My Autumn Empire

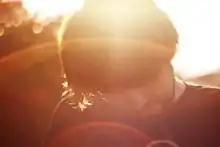

My Autumn Empire is the solo work of Staffordshire based multi-instrumentalist and songwriter; Benjamin Holton of epic45, the project was started in 2007 after a limited run of releases were collected and distributed. To date My Autumn Empire has released five full studio albums; "The Village Compass" (2010) and "II" (2012) (pronounced "two"), "The Visitation" (2013) , "Dreams of Death and Other Favourites" (2015) and "Oh, Leaking Universe" (2018) through Wayside & Woodland recordings.